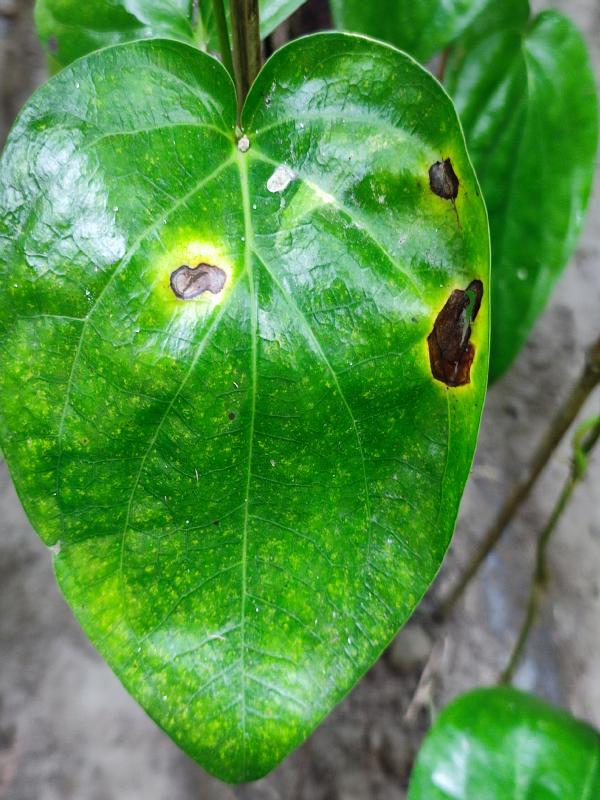
Label: Bacterial_Leaf_Disease